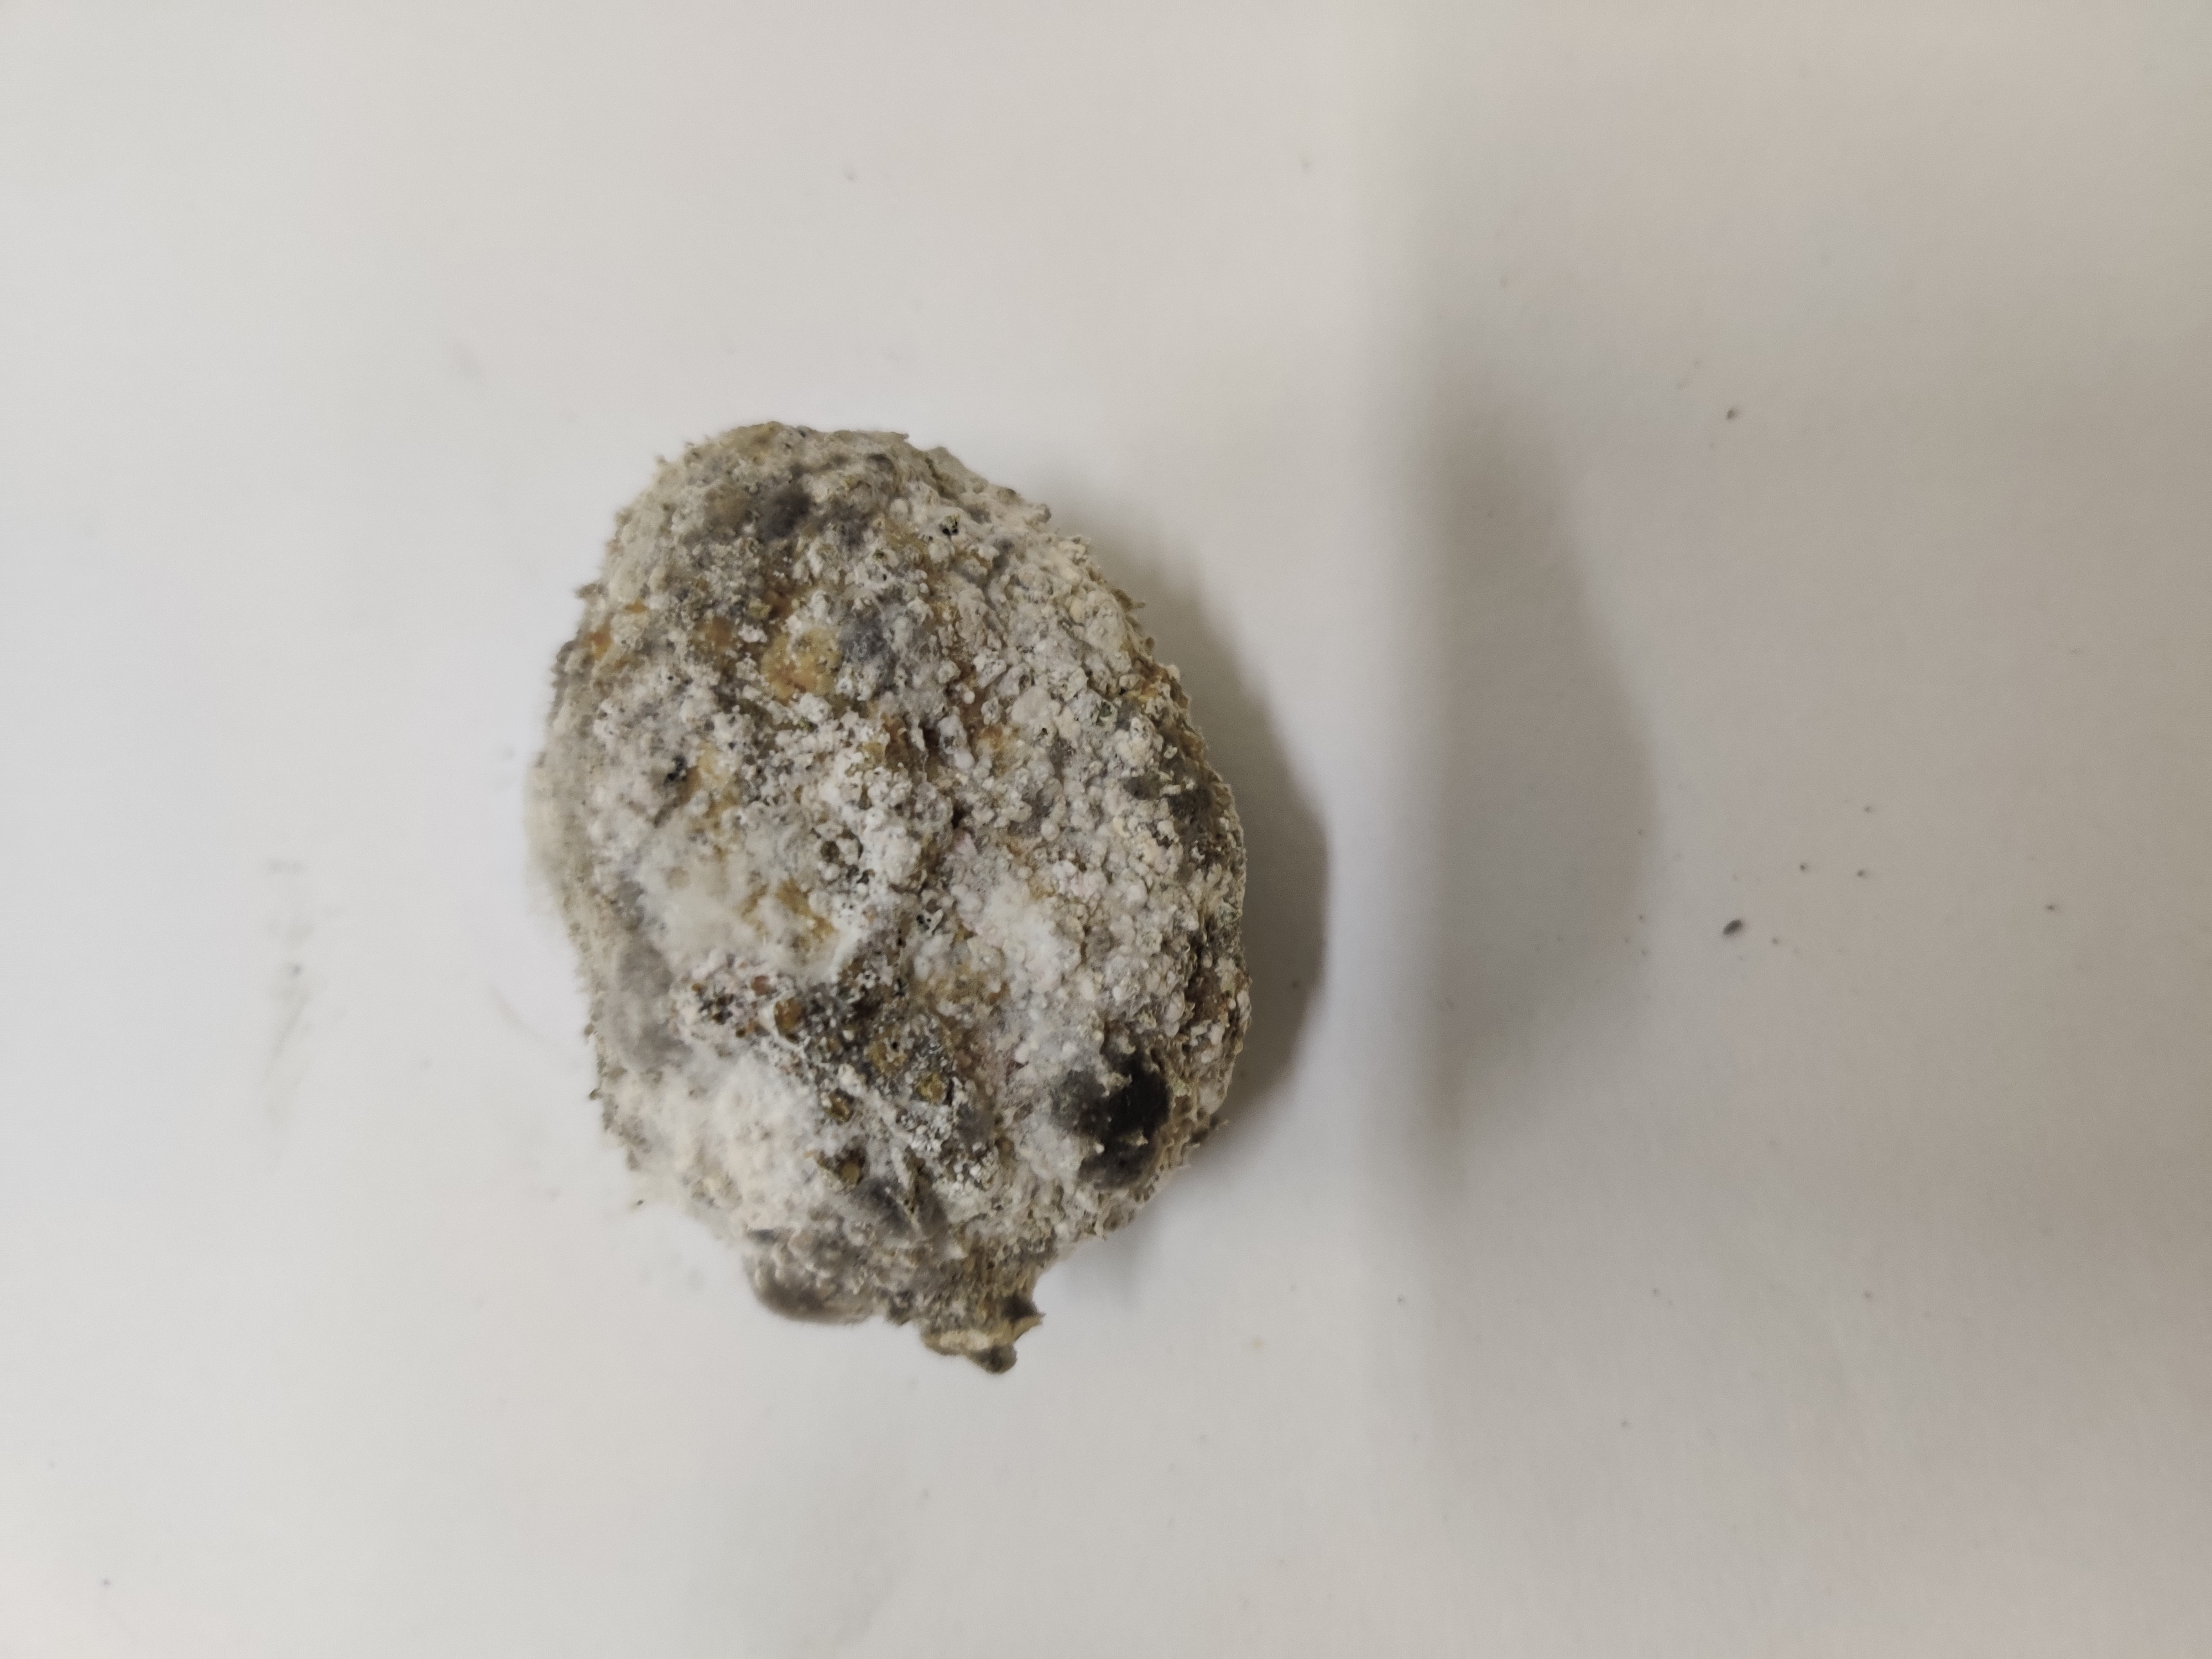
Crop: Spiny Gourd
Condition: Damaged